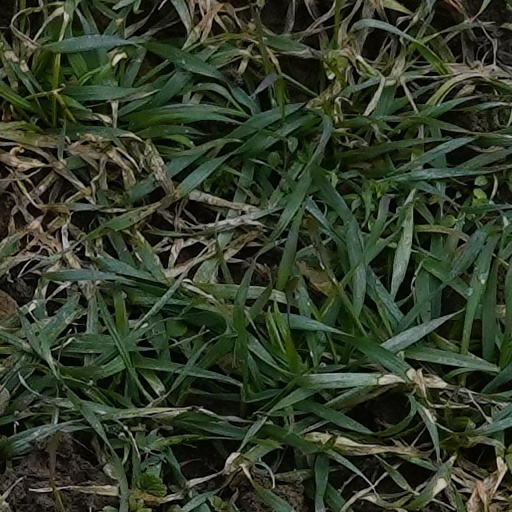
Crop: wheat